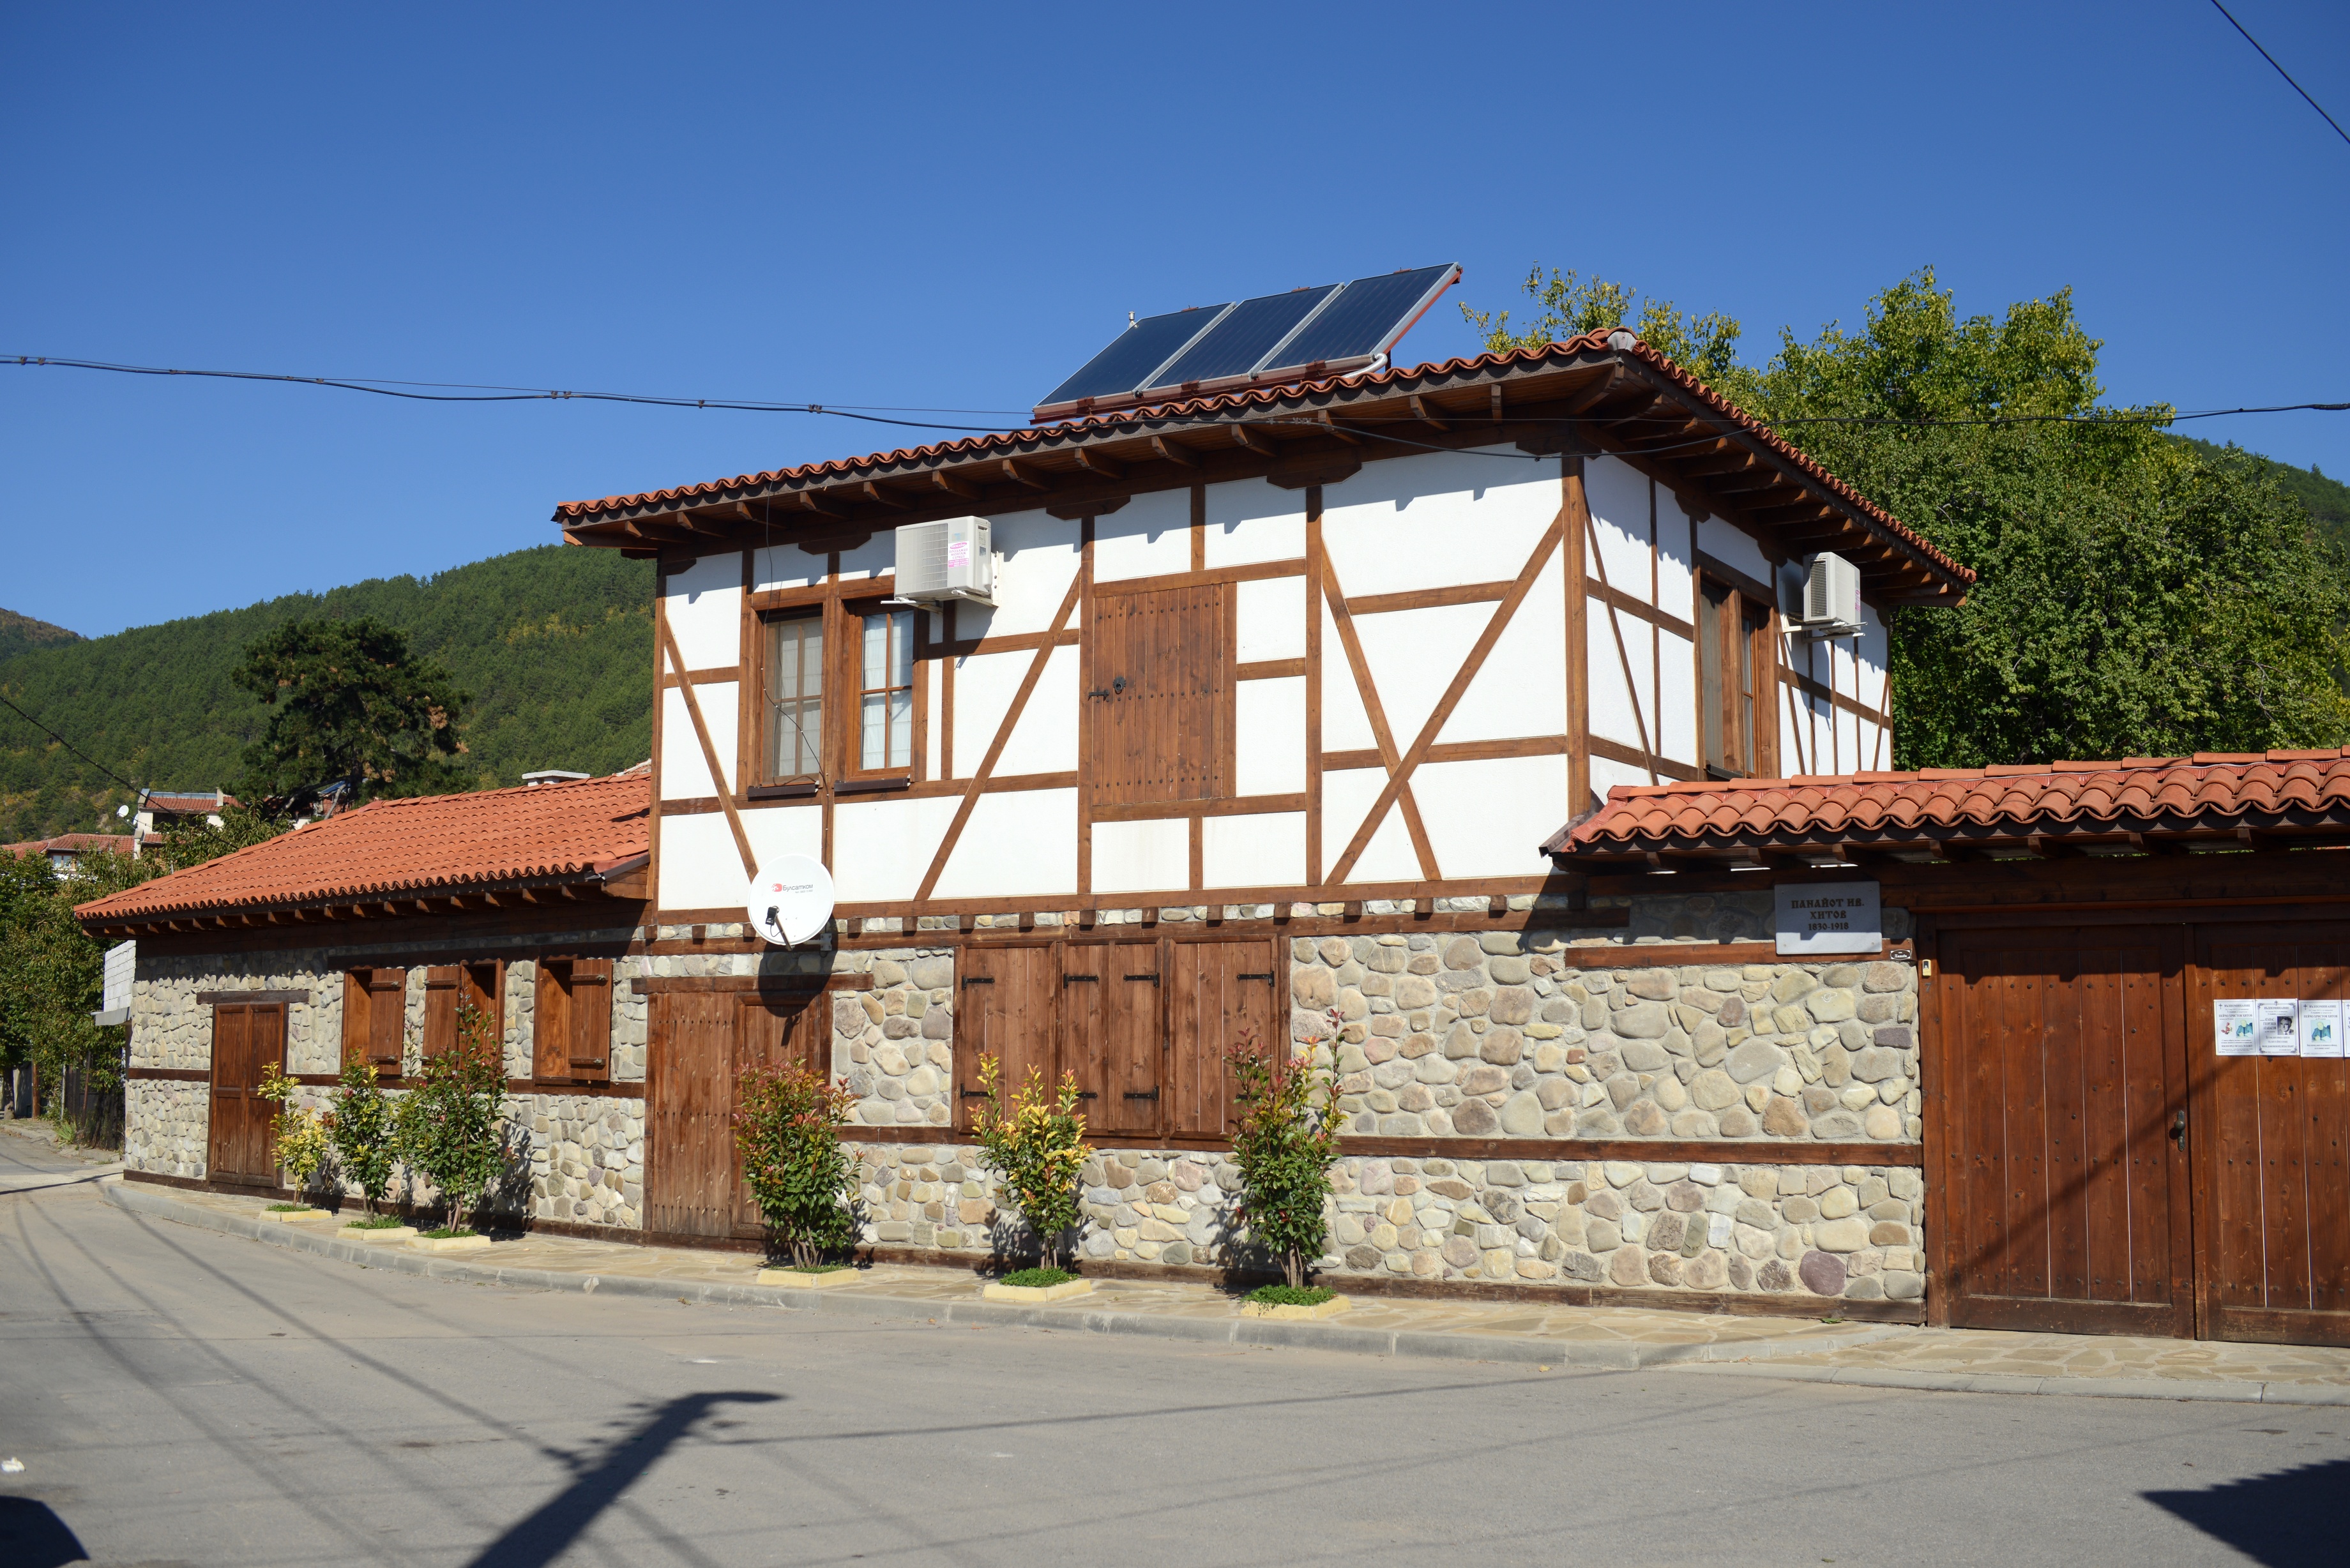
house, roof, building, home, village, europe, cottage, facade, property, nikon, 28, nikkor, estate, d800, nikond800, bulgaria, nikkor357028, 3570, sliven, real estate, rural area, residential area